STS-134

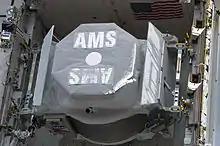
AMS-2 inside "Endeavour"s payload bay shortly before it was installed on the ISS

The Alpha Magnetic Spectrometer 2 (AMS-02) was carried to the ISS in "Endeavour"s payload bay, and was attached to the ISS's S3 truss segment. The AMS-02 unit is a particle physics detector which contains a large permanent magnet, and is designed to search for antimatter and investigate the origin and structure of dark matter.